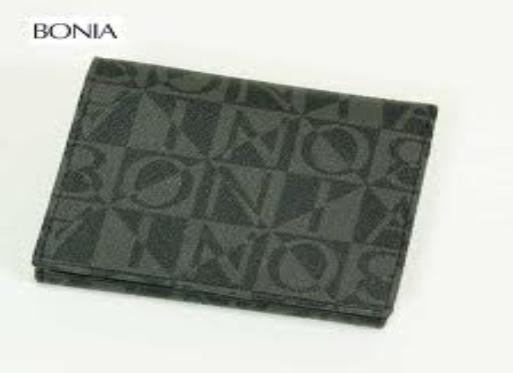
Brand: Bonia
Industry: Clothes